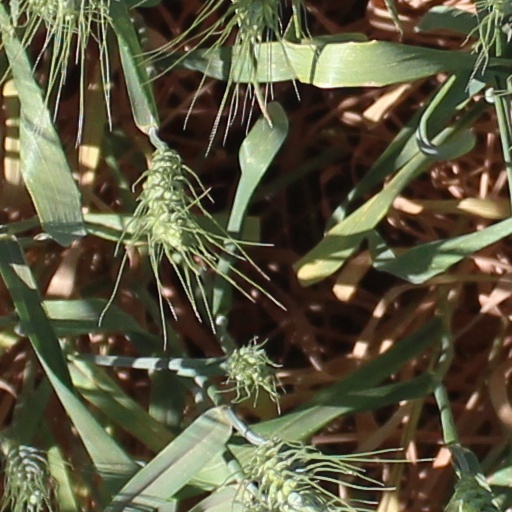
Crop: wheat